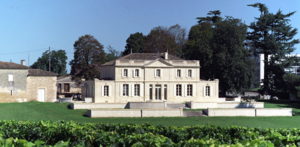
Le Château Haut Piquat, AOC Lussac Saint Emilion